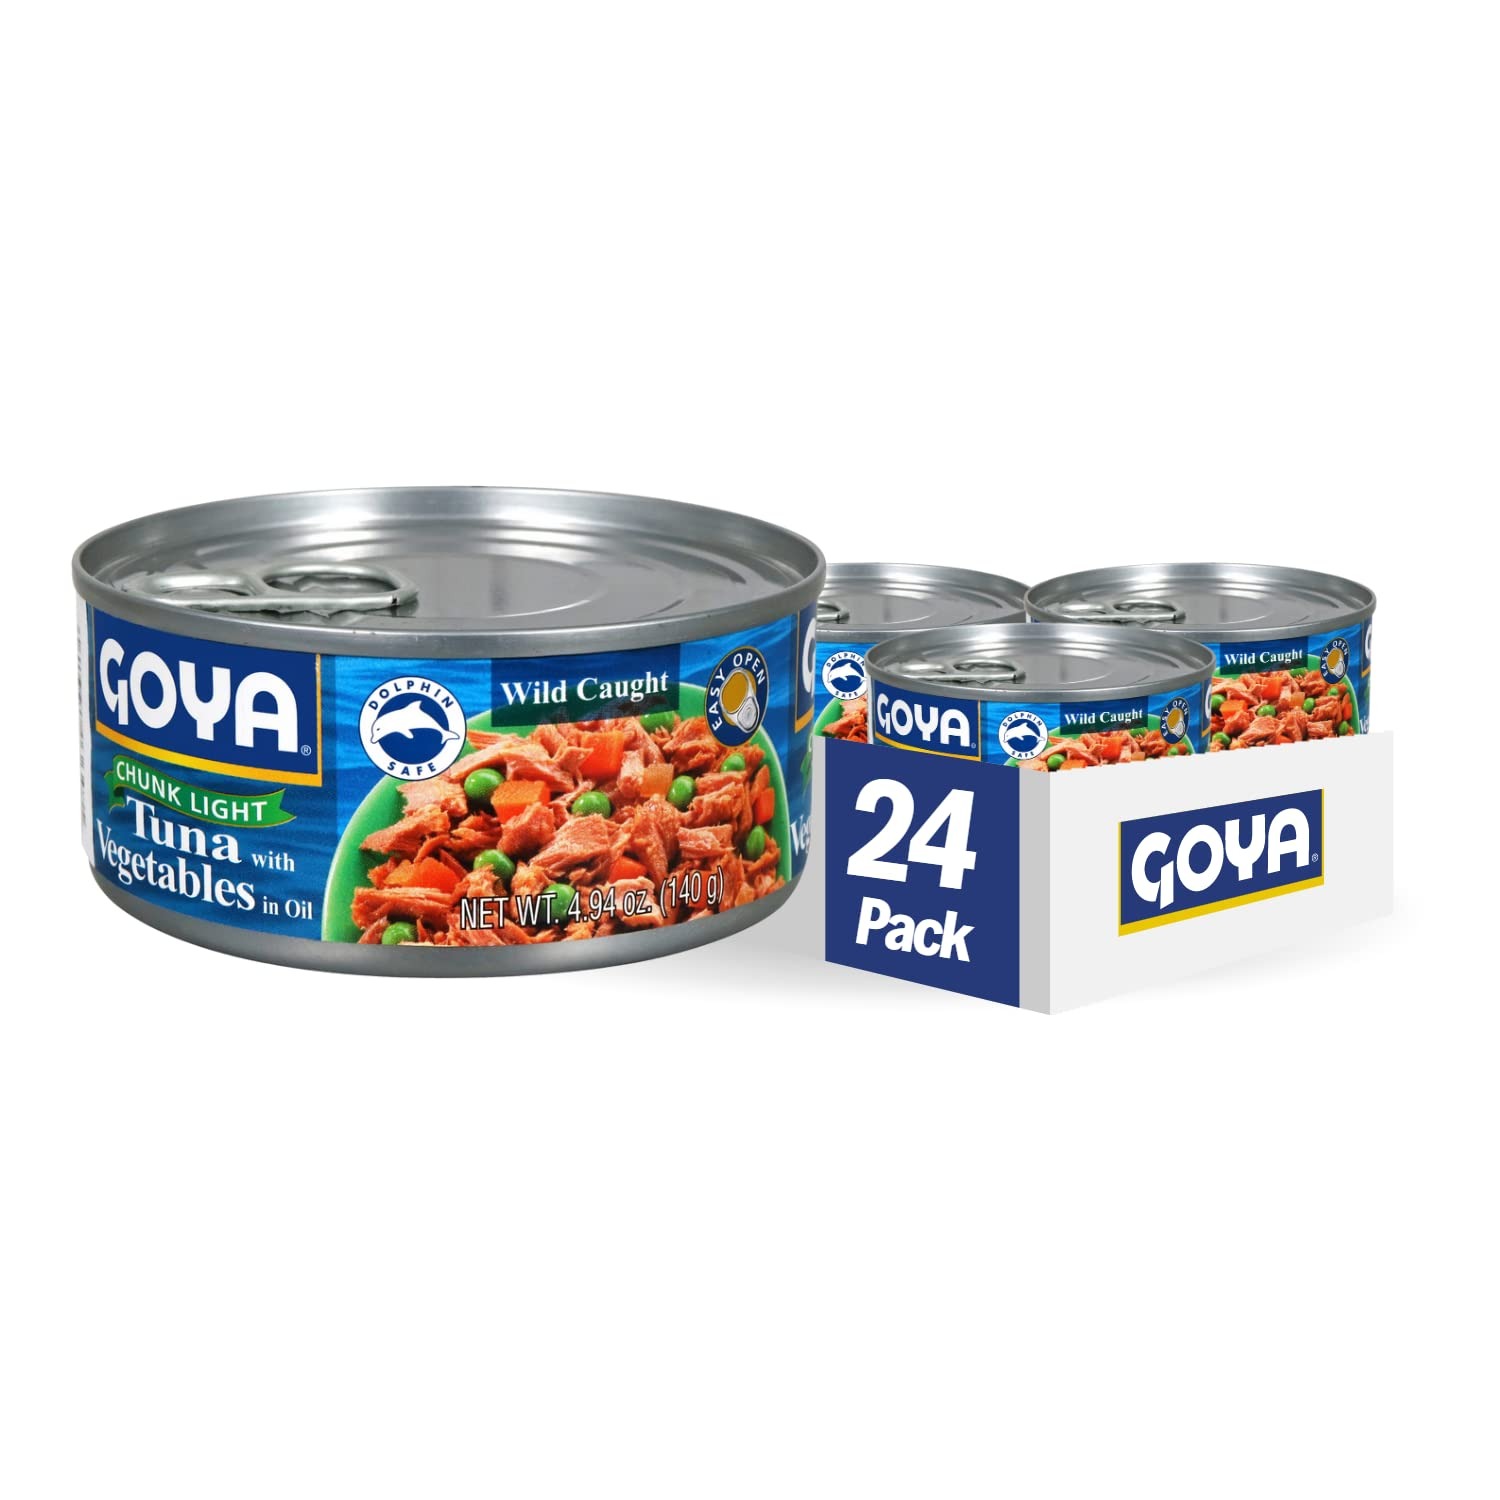
Item Name: Goya Foods Chunk Light Tuna with Vegetables, Wild Caught, 4.94 Ounce (Pack of 24)
Bullet Point 1: AUTHENTIC GOYA | There's no limit to what you can do with Goya Chunk Light Tuna With Vegetables In Oil, a truly exquisite taste. A premium product from Costa Rica, Goya Chunk Light Tuna With Vegetables In Oil are wild caught and ready to eat right out of the can or use for some of your favorite homemade recipes.
Bullet Point 2: CONVENIENT & VERSATILE |Imported from Costa Rica, GOYA Chunk Light Tuna With Vegetables In Oil has a firm, meaty texture, adding seafood flavor to any salad or rice dish such as paella. Make incredible salads with Goya Chunk Light Tuna With Vegetables In Oil for amazing texture and unique flavor.
Bullet Point 3: NUTRITIONAL QUALITIES | Low fat, No saturated fat, no trans fats. Cholesterol Free, Low Sodium
Bullet Point 4: COMMITMENT TO QUALITY | If it's Goya... it has to be good! | ¡Si es Goya... tiene que ser bueno!
Bullet Point 5: PACK OF 24: 4.94 OZ CANS | Single unit boxes and multipacks available on Amazon, Amazon Fresh and Prime Pantry. Enjoy GOYA's full line of Seafood on Amazon Fresh, Amazon Retail and Prime Pantry
Value: 118.56
Unit: Ounce

Price: 85.95